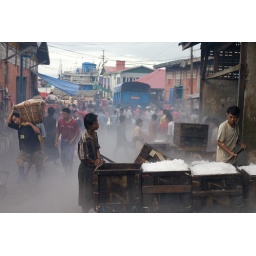
Making ice in San Pya fish market in Yangon , Myanmar.